Arena (1989 film)

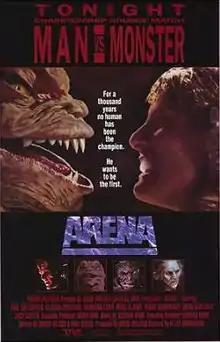
Theatrical release poster

Arena is a 1989 American science fiction action film directed by Peter Manoogian and starring Paul Satterfield and Claudia Christian. Set in 4038, Satterfield plays Steve Armstrong, the first human in 50 years to compete in the intergalactic boxing sport called simply "The Arena." The film was produced by Irwin Yablans and features original music by Richard Band.